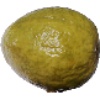
Label: Guava 1